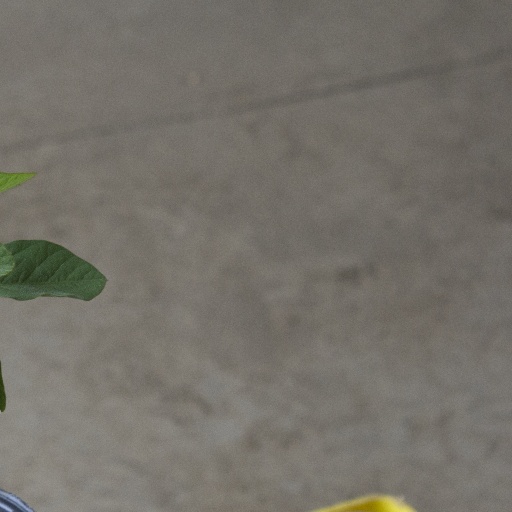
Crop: soybean